Georgia Historical Society

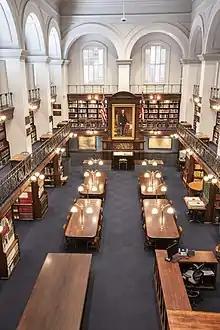
The Research Center's Reading Room, W. B. Hodgson Hall

The Georgia Historical Society (GHS) is a statewide historical society in Georgia, United States. Headquartered in Savannah, Georgia, GHS is one of the oldest historical organizations in the United States. Since 1839, the society has collected, examined, and taught Georgia history through a variety of educational outreach programs, publications, and research services.